Shadow and Bone (TV series)

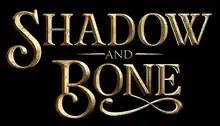

Shadow and Bone is a 2021 American fantasy television series developed by Eric Heisserer for Netflix, starring Jessie Mei Li, Ben Barnes and Archie Renaux, with Freddy Carter, Amita Suman, and Kit Young in supporting roles. Based on the works of Leigh Bardugo, the series takes place in the Grishaverse fantasy setting and follows Alina Starkov (Li), an orphan and cartographer who discovers she is a Grisha, someone with magical abilities, and the key to saving her war-torn world.